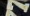
Number: 7